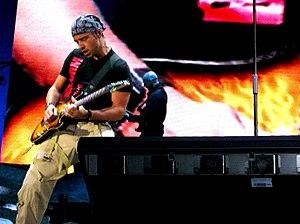
Eros Ramazzotti, de son nom entier Eros Luciano Walter Ramazzotti, né le 28 octobre 1963 à Rome, est un chanteur et musicien italien. Il est considéré comme l'un des plus grands chanteurs à succès de la musique italienne et de la pop à l'échelle internationale, dans la première moitié des années 1990. Il a vendu plus de 60 millions de disques à travers le monde.